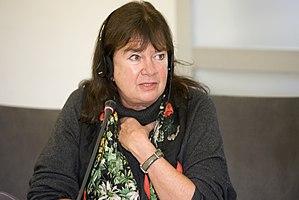
Helga Zepp-LaRouche est une militante politique allemande, mariée au politicien américain Lyndon LaRouche. Elle est fondatrice du mouvement pro-LaRouche « Institut Schiller » et du parti Bürgerrechtsbewegung Solidarität.